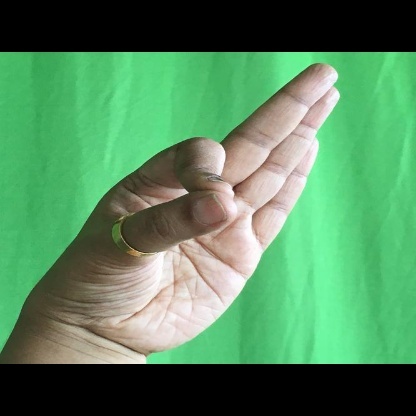
Mudra: Aralam